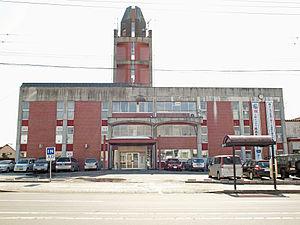
Ikeda est un bourg du district de Nakagawa, situé dans la sous-préfecture de Tokachi, sur l'île de Hokkaidō, au Japon.